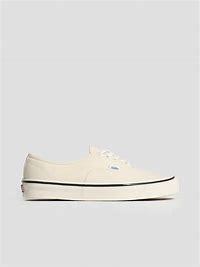
Brand: Vans
Model: UA Authentic